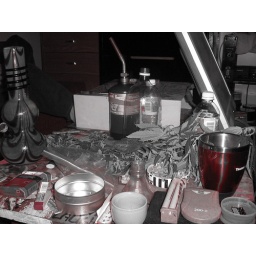
Not much has changed in this scene, my table is always covered in junk! Coffee table in my house is like coffee shop in Amsterdam.